Trần Ngọc Châu

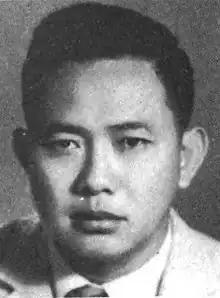
Official portrait, 1968

Tran Ngoc Châu (1 January 1924 – 17 June 2020) was a Vietnamese soldier (Lieutenant Colonel), civil administrator (city mayor, province chief), politician (leader of the Lower House of the National Assembly), and later political prisoner, in the Republic of Vietnam until its demise with the Fall of Saigon in 1975.